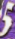
Number: 5